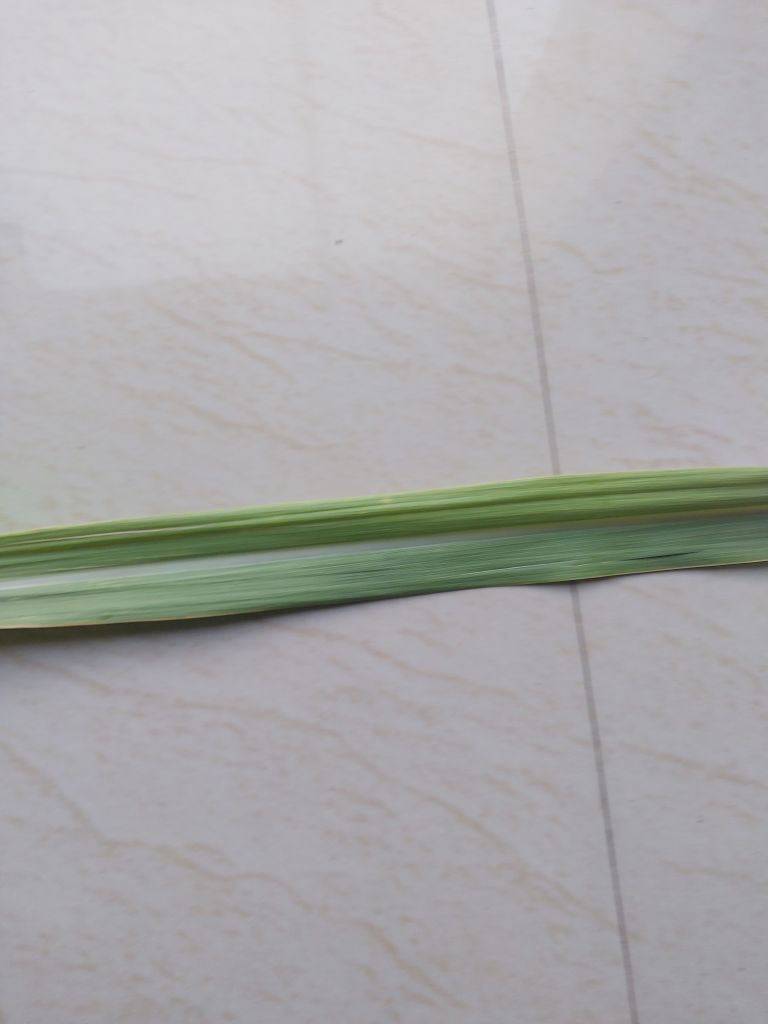
Label: Viral Disease